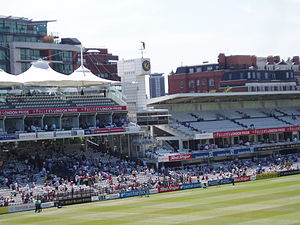
Lord’s Cricket Ground
Den sydlige tribune
Lord’s Cricket Ground er et idrætsanlæg, beliggende nordvest for London. Anlægget er opkaldt efter dets skaber, Thomas Lord, og blev flyttet til dets nuværende placering i 1814. Anlægget blev benyttet til bueskydning under sommer-OL 2012, men benyttes normalt til cricket.